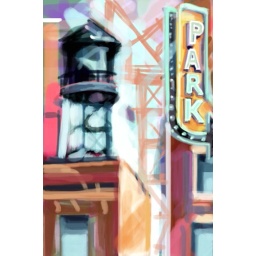
Chicago somewhere on washington street in the loop. Cool water tower next to a parking garage, and crane in the background.